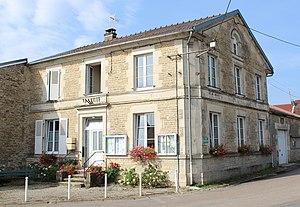
La mairie
Annéville-la-Prairie est une commune française située dans le département de la Haute-Marne, en région Grand Est.